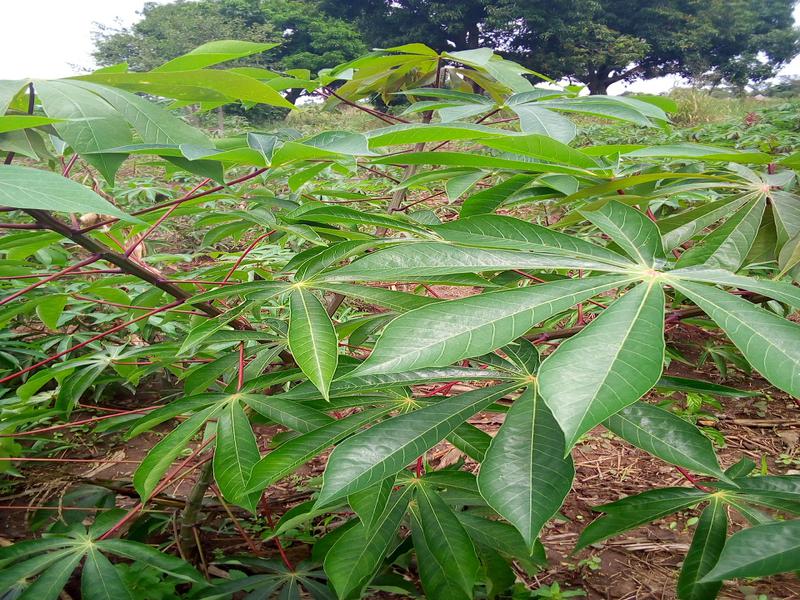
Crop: cassava
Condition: mosaic_disease